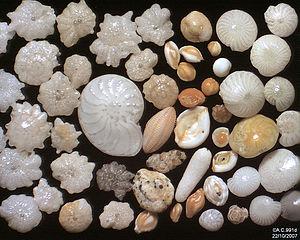
Tests de foraminifères extraits du sable de la plage de Ngapali (Myanmar)
Les foraminifères forment un embranchement de protozoaires, caractérisés par leur squelette minéral perforé. Ce sont des protistes extrêmement abondants depuis plusieurs centaines de millions d'années, ce qui leur confère une grande importance au niveau écologique mais aussi scientifique.
En zoologie, le test est une enveloppe minérale souvent arrondie, à base de calcaire ou de silice, chitineuse ou composite, qui a comme fonction de servir de protection à certains animaux, comme les oursins.